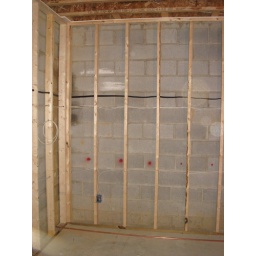
HT - right side of home theater. Note right front speaker cable below video cable.